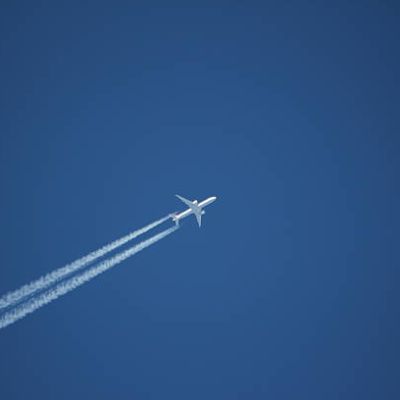
Cloud type: Contrail (Ct)